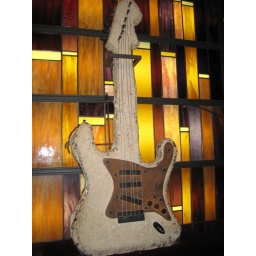
a piece of the berlin wall in hard rock cafe munich